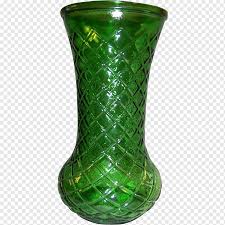
Label: glass